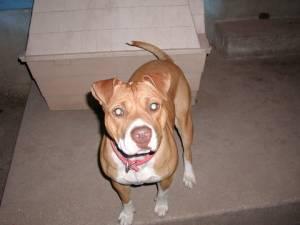
Breed: american pit bull terrier